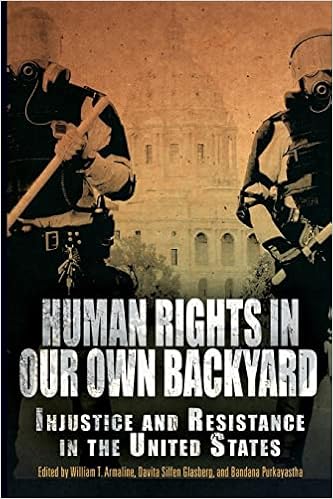
Human Rights in Our Own Backyard: Injustice and Resistance in the United States (Pennsylvania Studies in Human Rights)
Category: Books
Review This work is a valuable addition to the literature on the human rights studies in international relations and will therefore be of great interest to those who are involved in this area. Overall, the book can be considered a useful source for international relations students and researchers, and it may also be of interest to scholars, policy-makers and strategists in the United States. ― Journal of Human Development and Capabilities The variety of authors-academics, community organizers, graduate students, human rights advocates-makes for interesting and at times quite compelling reading, and the immediacy of many of the topics (unemployment, food security, housing foreclosures) makes for timely, important contemporary reading. ― Choice The editors and authors of Human Rights in Our Own Backyard propose to advance our deep understanding of human rights. Even better-they also advance the sort of understanding that will encourage their readers to take action-to lobby, organize, and redirect the path of our communities and the nation. . . . A stunning achievement. ― from the Foreword, by Judith Blau An accessible and highly readable collection that pulls together a wide range of information and analyzes it through the lens of sociology. The book makes a significant contribution to emerging literature that applies human rights principles to U.S. policy and practice. ― Martha F. Davis, Northeastern University Book Description Human Rights in Our Own Backyard focuses on the state of human rights and responses to human rights issues in the United States, drawing on sociological literature and perspectives to interrogate assumptions of American exceptionalism. About the Author William T. Armaline is a faculty member of the Department of Justice Studies at San Jose State University. Davita Silfen Glasberg is Professor of Sociology and Associate Dean of Social Sciences in the College of Liberal Arts and Sciences at the University of Connecticut. Bandana Purkayastha is Professor of Sociology at the University of Connecticut.
Features: Most Americans assume that the United States provides a gold standard for human rights—a 2007 survey found that 80 percent of U.S. adults believed that "the U.S. does a better job than most countries when it comes to protecting human rights." As well, discussions among scholars and public officials in the United States frame human rights issues as concerning people, policies, or practices "over there." By contrast, the contributors to this volume argue that many of the greatest immediate and structural threats to human rights, and some of the most significant efforts to realize human rights in practice, can be found in our own backyard. | Human Rights in Our Own Backyard | examines the state of human rights and responses to human rights issues, drawing on sociological literature and perspectives to interrogate assumptions of American exceptionalism. How do people in the U.S. address human rights issues? What strategies have they adopted, and how successful have these strategies been? Essays are organized around key conventions of human rights, focusing on the relationships between human rights and justice, the state and the individual, civil rights and human rights, and group rights versus individual rights. The contributors are united by a common conception of the human rights enterprise as a process involving not only state-defined and implemented rights but also human rights from below as promoted by activists.